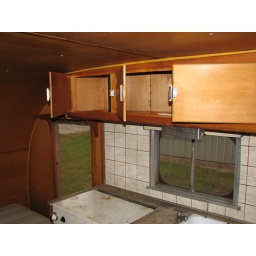
Backsplash and overhead cupboards. Notice the vent/back escape door over bed area.